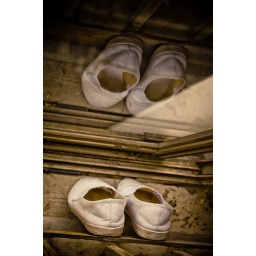
Abandoned pair of shoes by sliding glass door